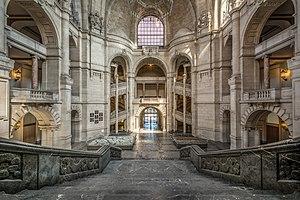
Hall de la Nouvelle Mairie à Hanovre Русский: Зал Новой Ратуши в Ганновере Українська: Зал Нової Ратуші в ГанноверіБългарски: Входна зала на Новото кметство в Хановер